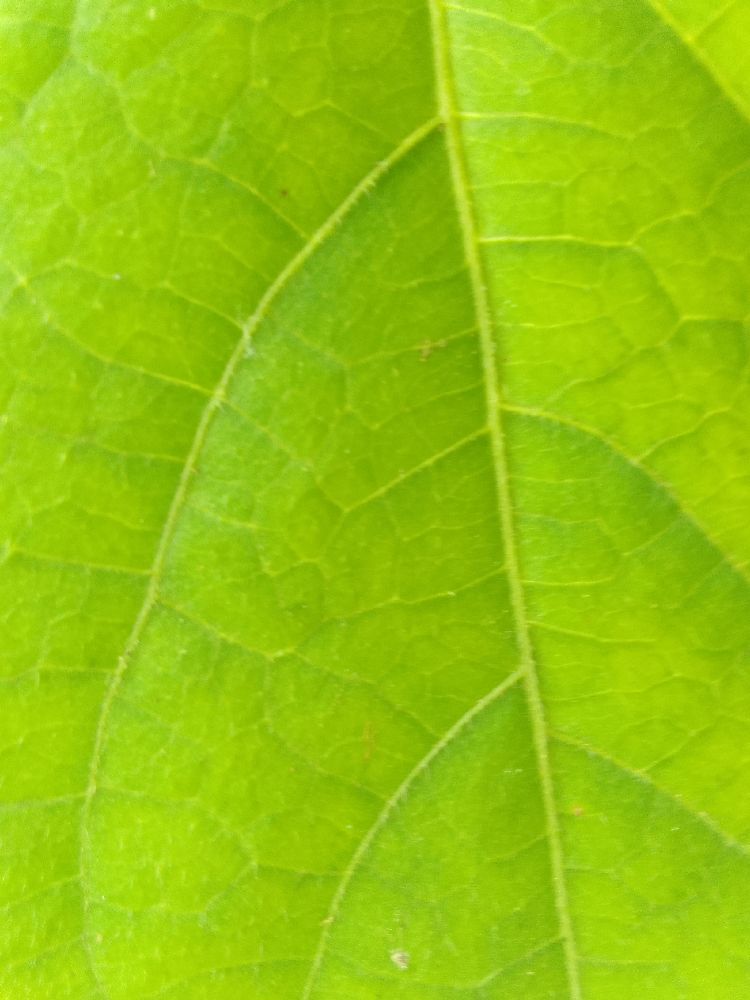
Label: healthy